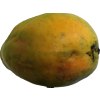
Label: papaya